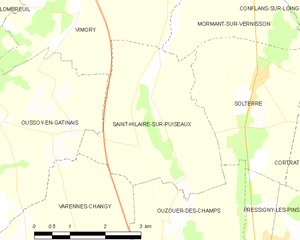
Saint-Hilaire-sur-Puiseaux est une commune française, située dans le département du Loiret en région Centre-Val de Loire.